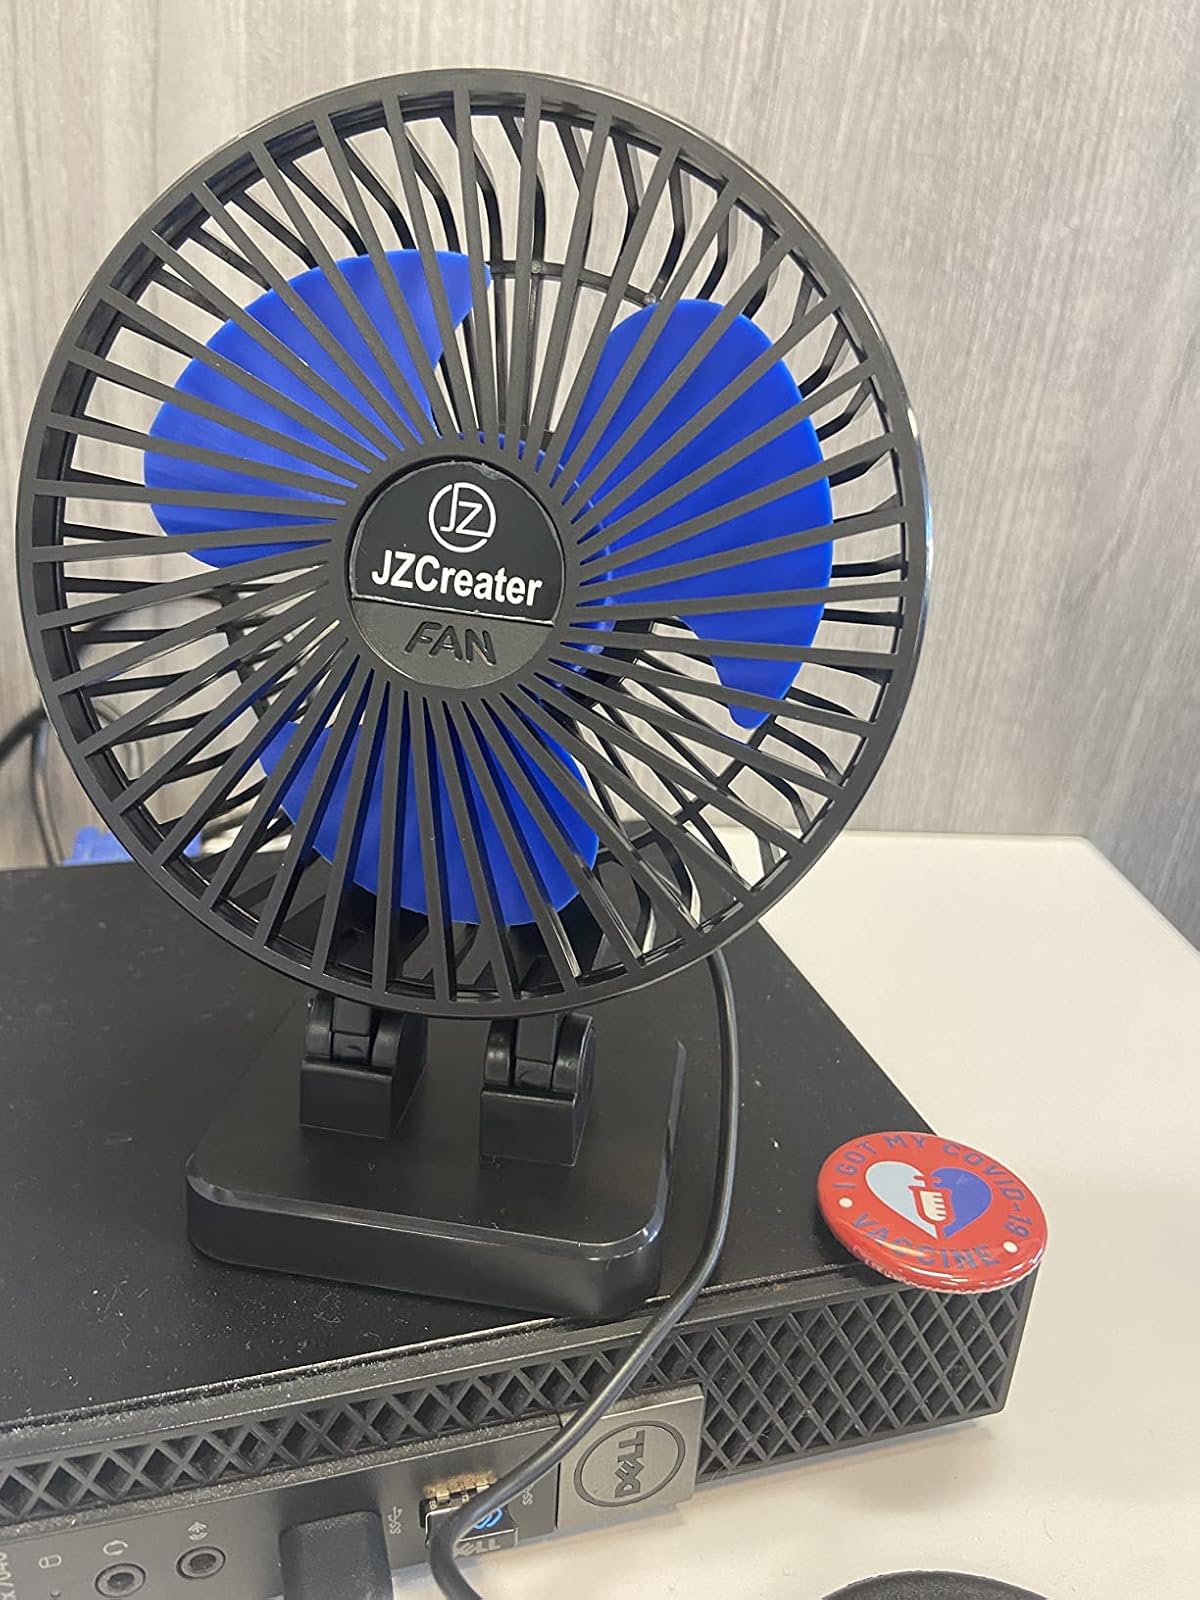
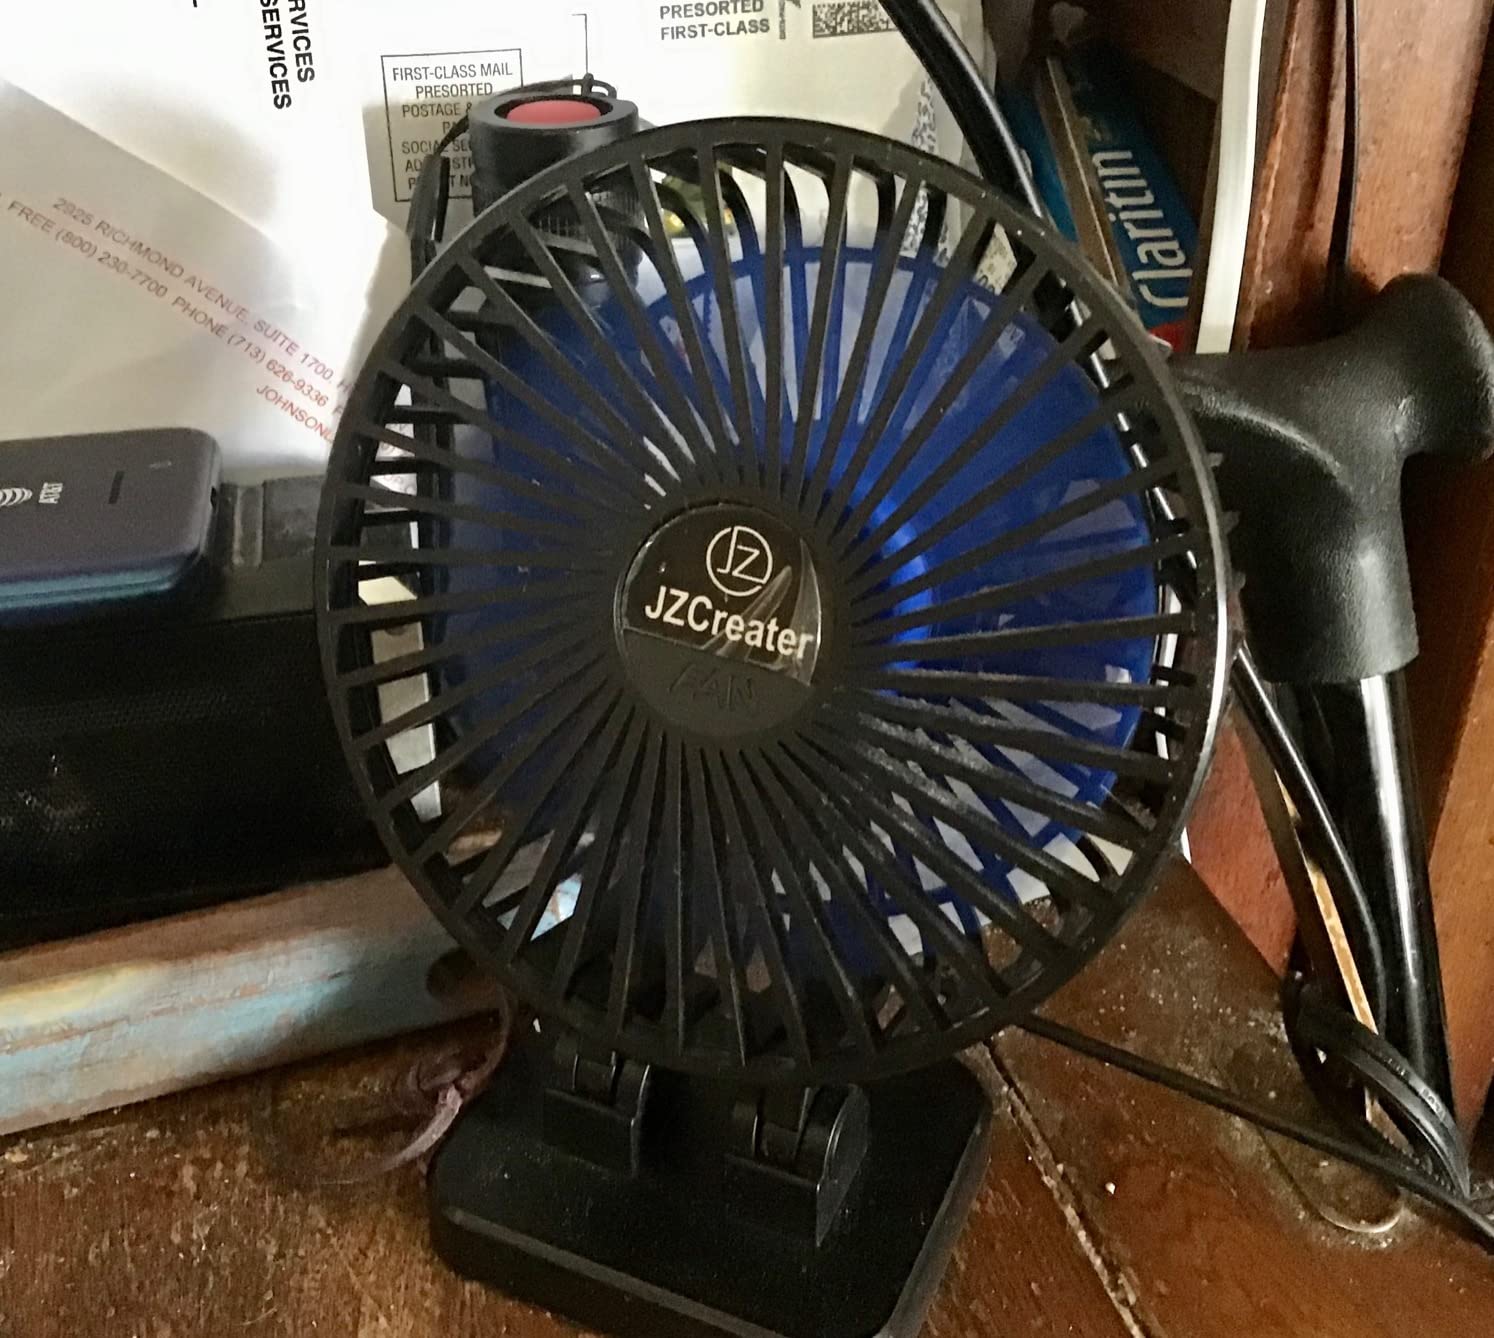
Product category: fan
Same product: yes